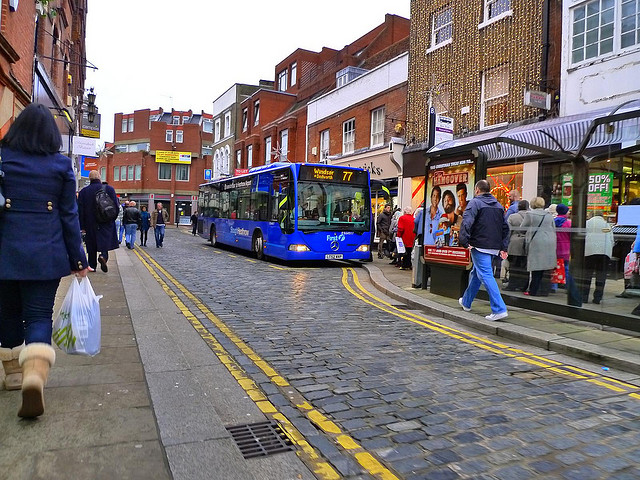
Blue city bus loading passengers on a busy street.

A bus approaching a stop filled with people

The town sidewalks are full of people and a bus is parked at the bus stop.

A large blue bus and some people on a street.

A blue bus is on a narrow street in front of buildings.